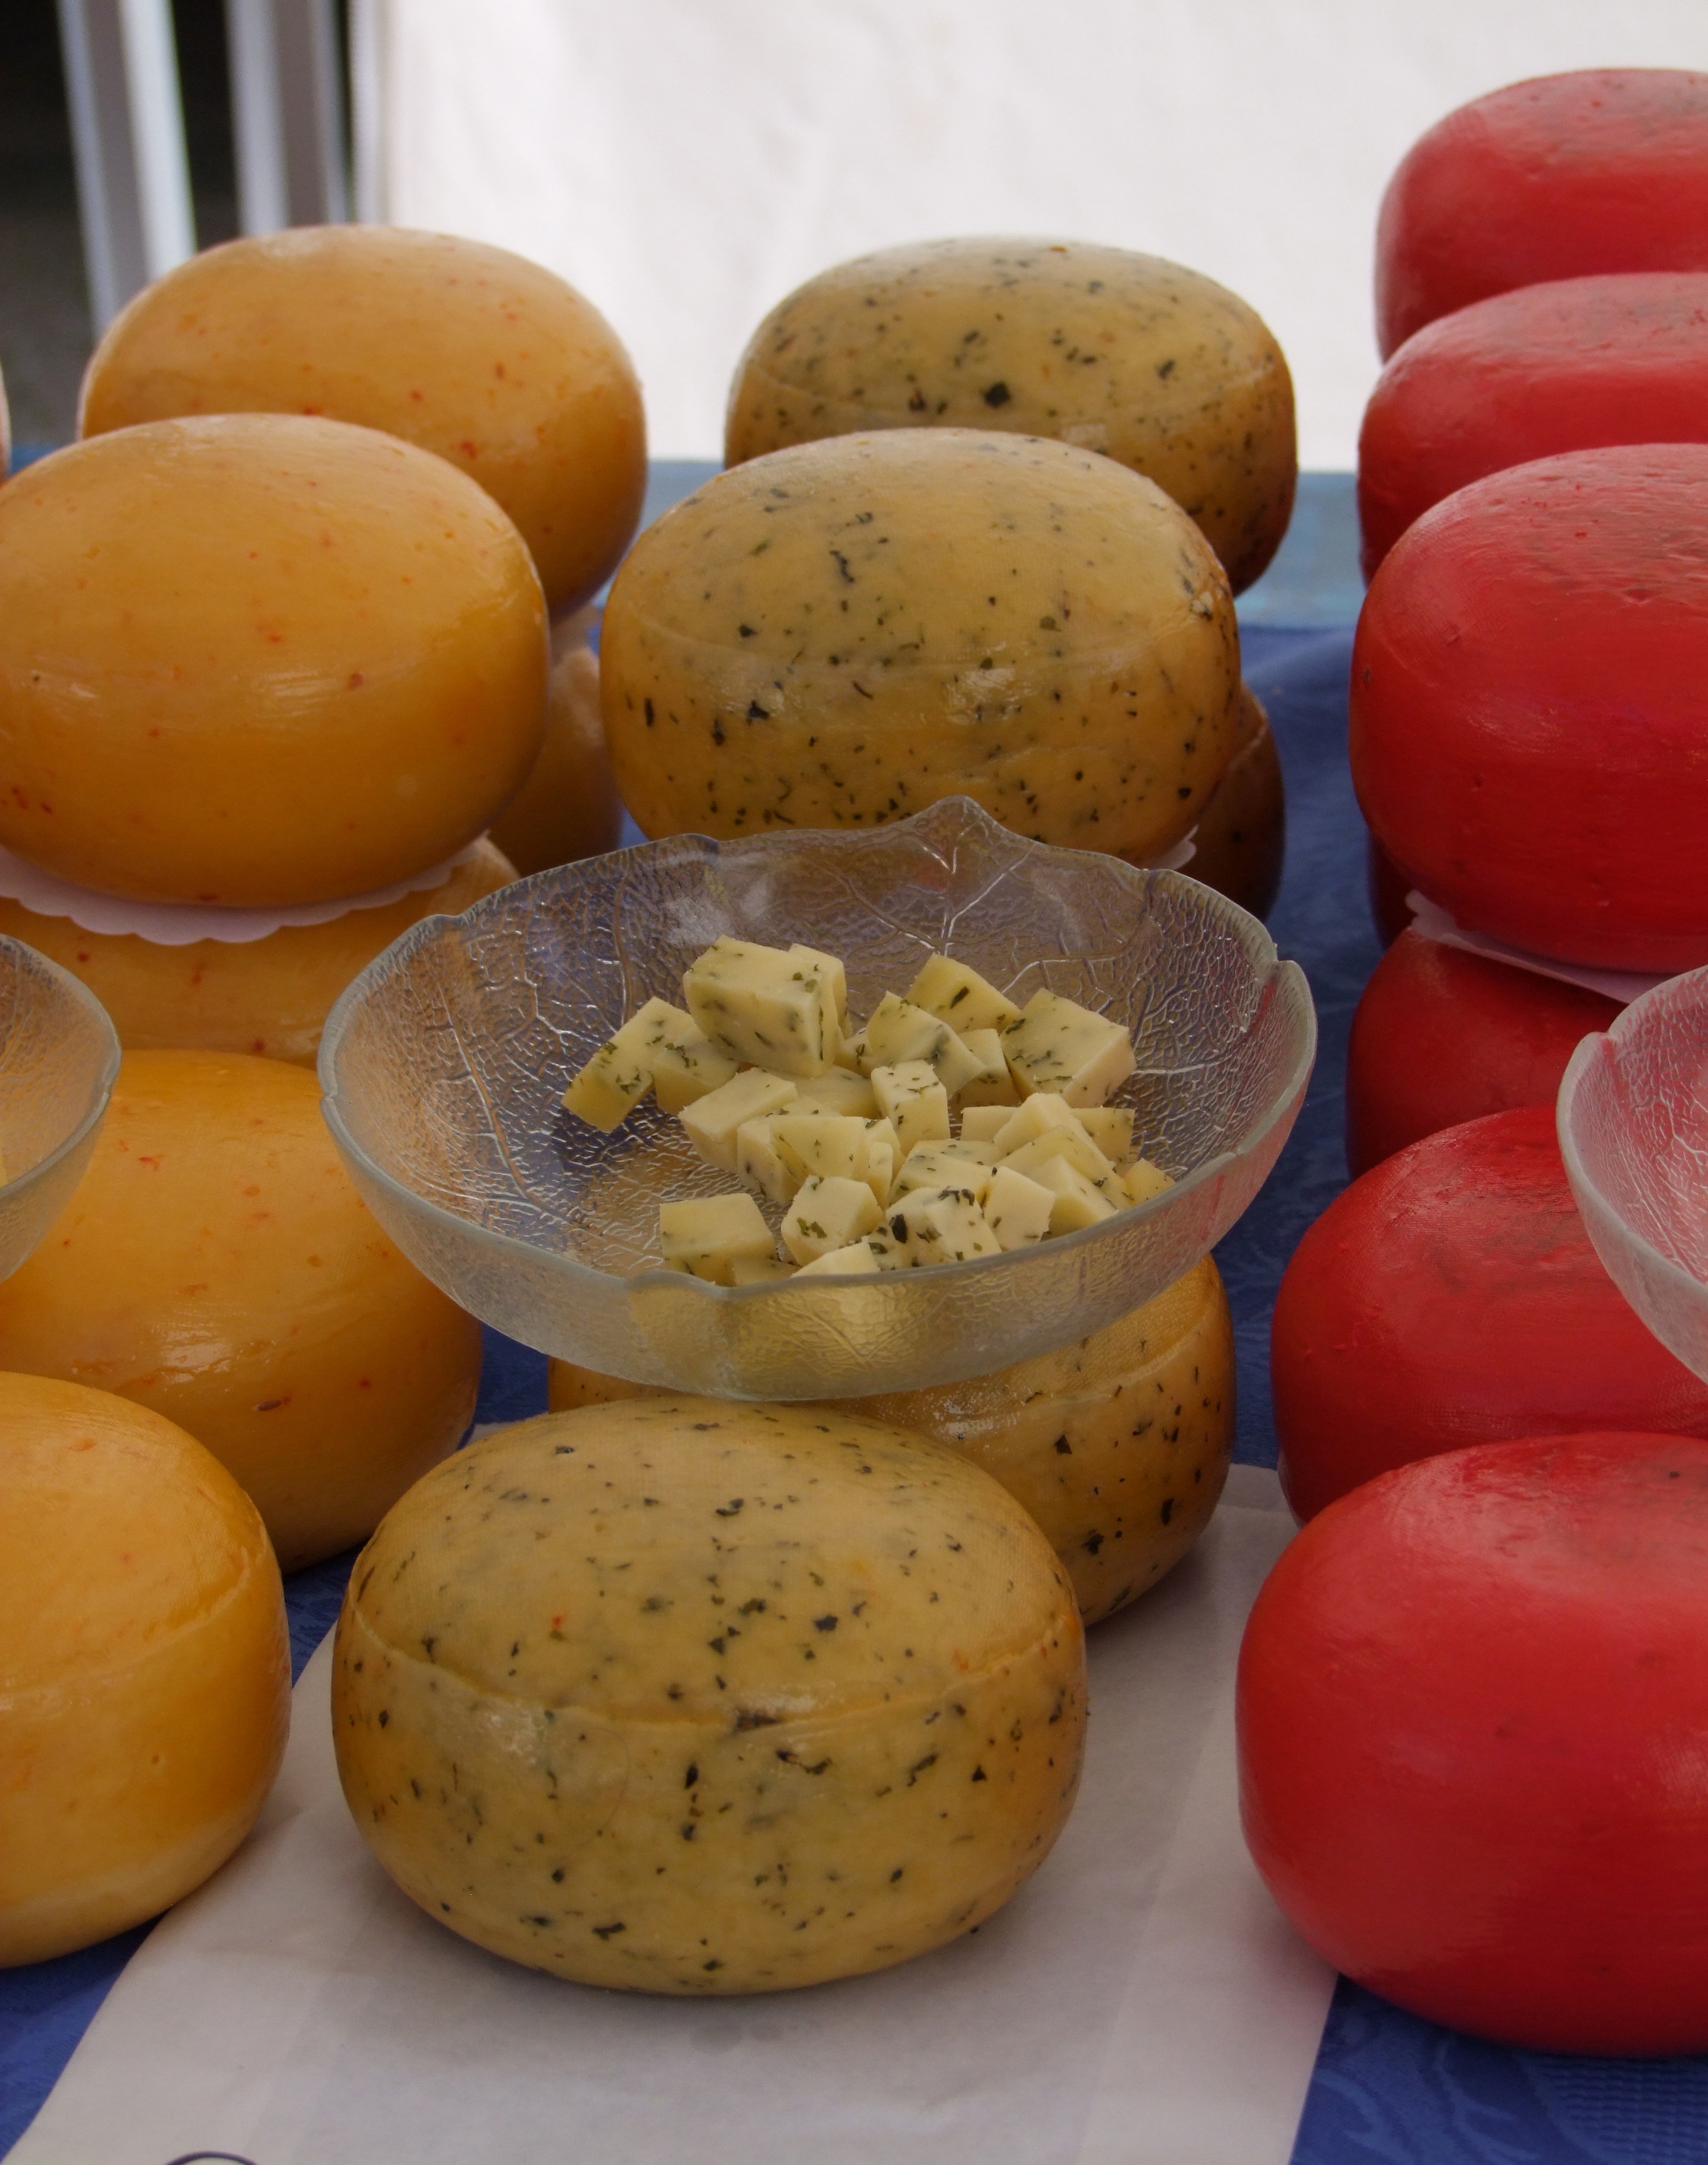
plant, fruit, dish, food, produce, vegetable, market, baking, potato, cheese, hearty, sample, try, flowering plant, herb cheese, tasting, root vegetable, land plant, potato and tomato genus